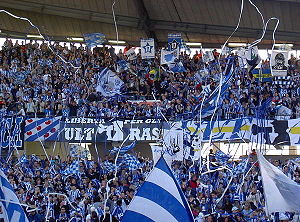
Fodboldkultur
Tifoer indgår i dag, som en fast del af fankulturen. Her en simpel tifo fra IFK Göteborg, med papirruller, flag af forskellige størrelser, to-pinds-flag og plastikbannere.
Udtrykket fodboldkultur eller fankultur dækker bredt de aktiviteter og fænomener der er opstået i kølvandet på udbredelsen og populariteten af fodboldsporten. Herunder kan nævnes ritualer, fansange, popsange, fotografi, film eller litteratur.